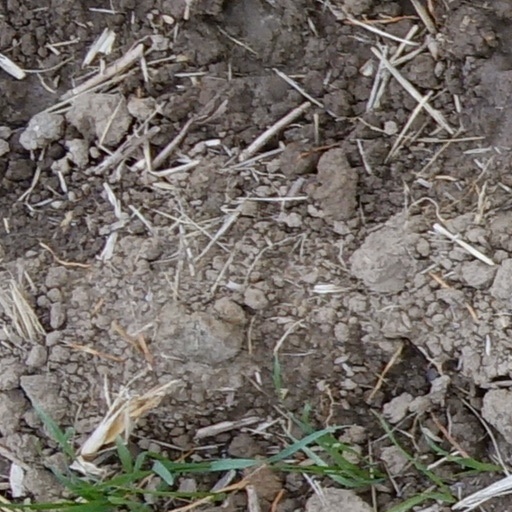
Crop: wheat